Medea Japaridze

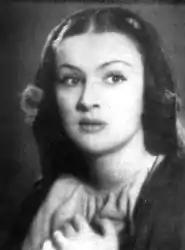
Japaridze in the 1930s

Medea Japaridze (20 February 1923 in Tbilisi – 31 March 1994) was a Soviet and Georgian actress. People's Artist of the Georgian SSR.